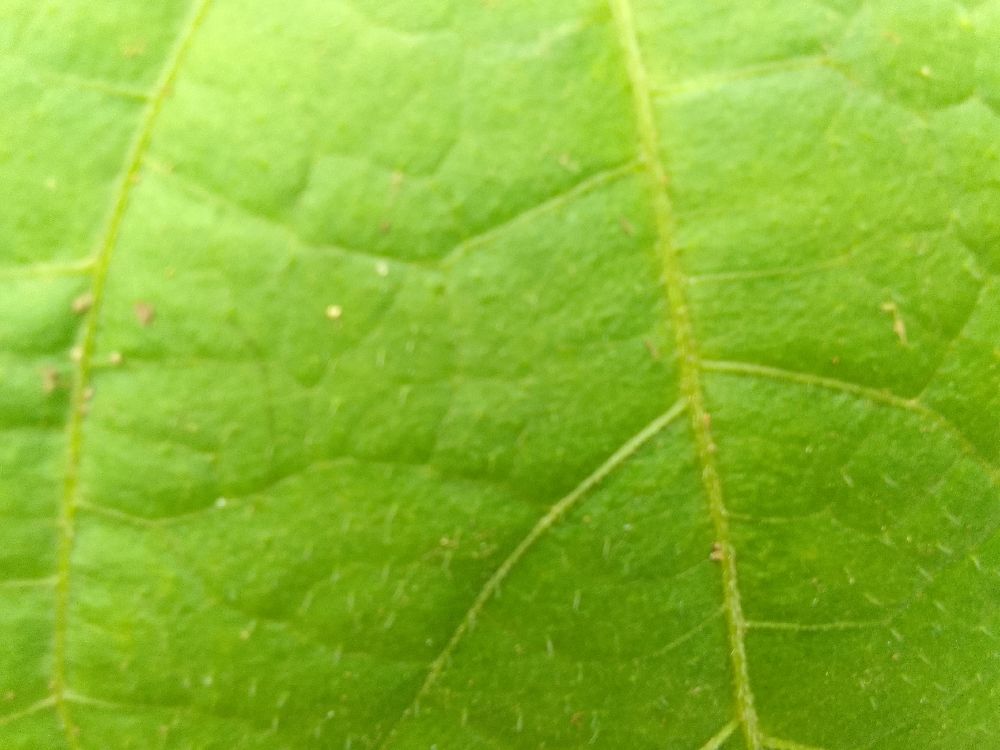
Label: healthy